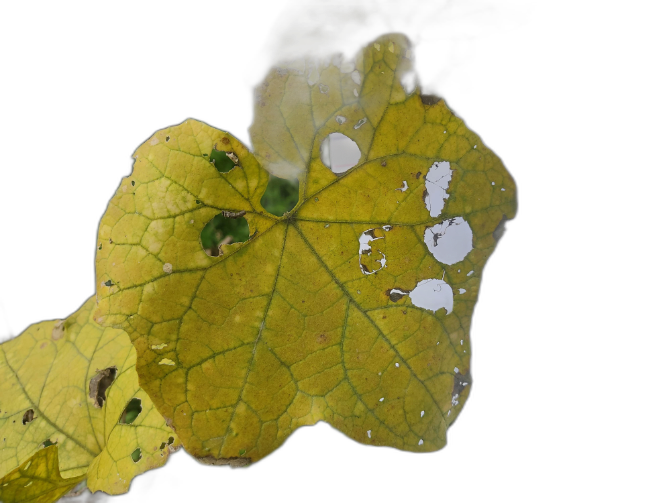
Crop: Zucchini
Label: Angular_Leaf_Spot